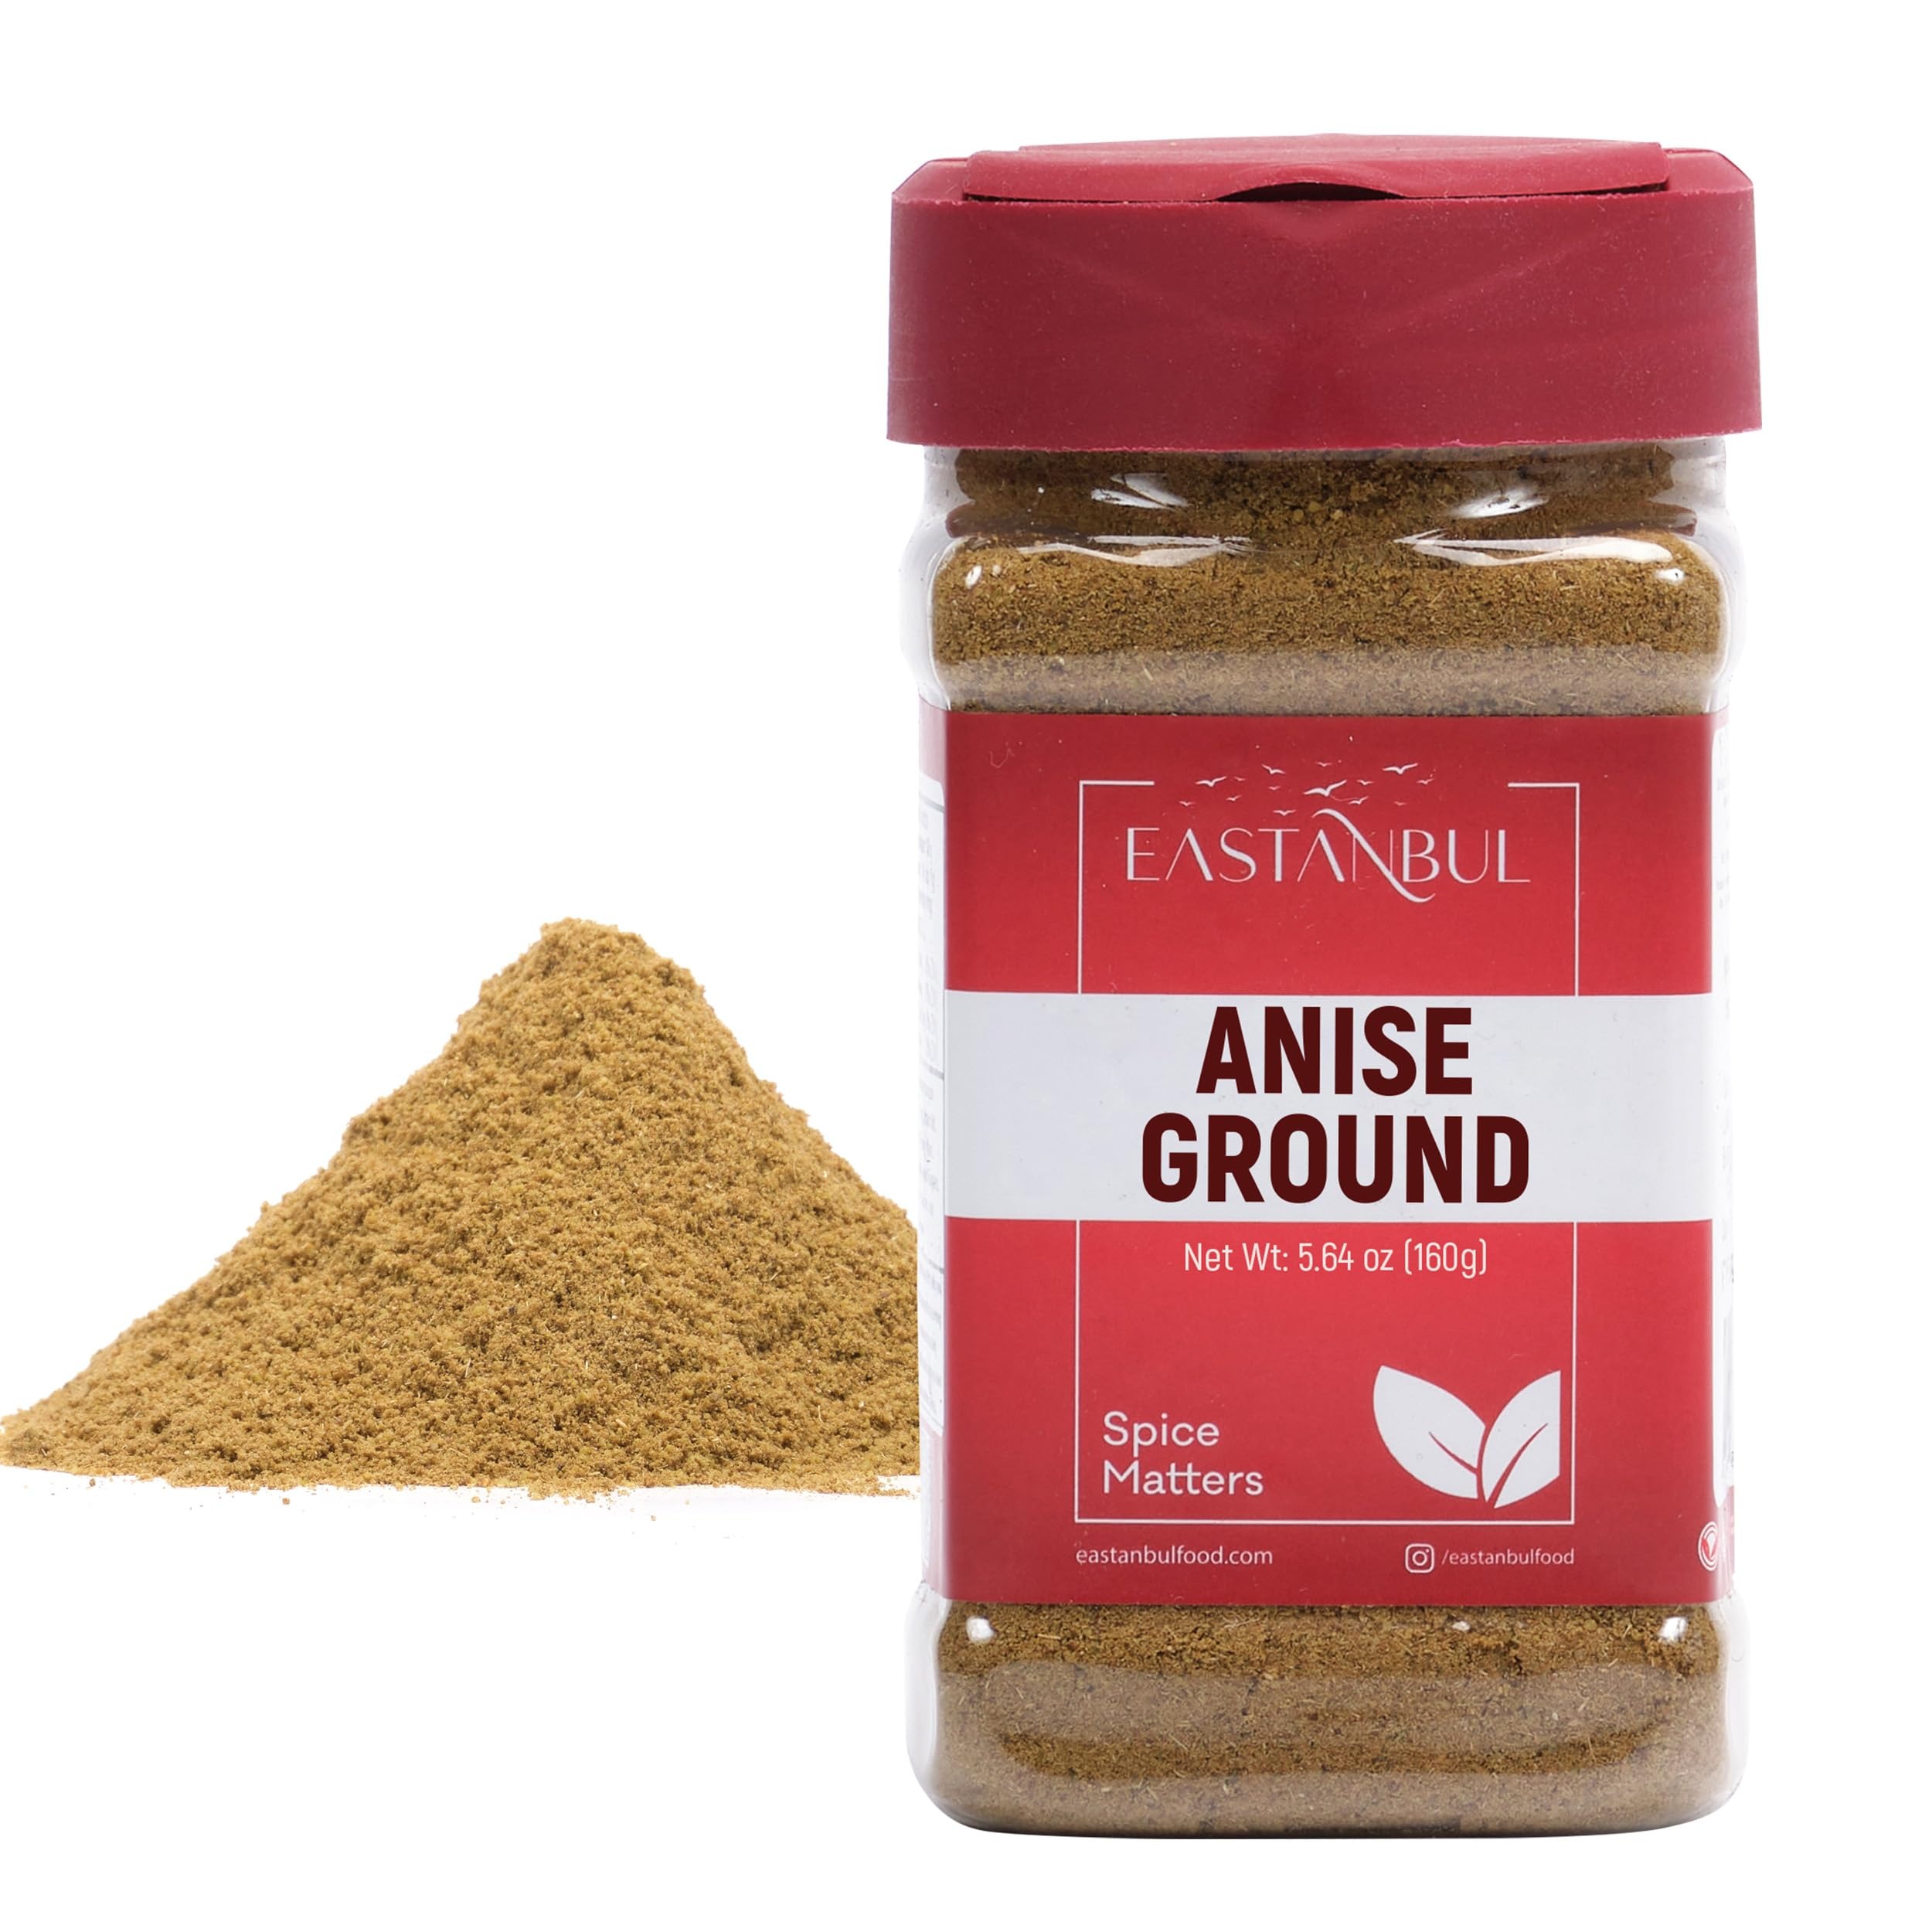
Item Name: Eastanbul Ground Anise, 5.64oz, Anise Seeds Powder, Ground from Best Whole Seeds, AKA Anis En Polvo, Aniseed, Great for Baking, Tea, Natural, Vegan, Non-GMO
Bullet Point 1: GROUND ANISE SEEDS: Offer a sweet, slightly spicy flavor with hints of licorice and fennel. Prime choice in baking spices shines in savory dishes too. Add a unique warmth and depth
Bullet Point 2: AN UNEXHAUSTIVE LIST OF USE: Ground Anise enhances savory dishes, key in baking sweets, boosts teas & cocktails, elevates meat & veggie marinades, indispensable in spice blends, perfect for homemade breads & pastries
Bullet Point 3: 100% NATURAL & CLEAN: Our Aniseed seeds powder is vegan, not contaminated or adulterated. Sourced from the best quality only. Non-irradiated, gluten-free & non-GMO, No MSG, No Fillers, No Preservatives
Bullet Point 4: PAIRING IDEAS : Anise powder blends harmoniously with cinnamon for warmth, cloves for spice, and orange zest for a citrus kick . Ideal in desserts with vanilla and Mixes well in teas with honey and in cocktails with mint
Bullet Point 5: SPICE MATTERS! Our brand embraces responsible manufacturing and workplace diversity and is committed to the utmost customer satisfaction standards. Eastanbul stands behind its authentic spices and offers a 30-day money-back guarantee
Product Description: <p><strong>ANISE SEEDS</strong></p><ul><li><strong>Also Known As:</strong> Aniseed Powder, Ground Anise</li><li><strong>Origin:</strong> Anise seed powder is made from finely ground anise seeds, which come from the Pimpinella anisum plant native to the eastern Mediterranean region and Southwest Asia.</li><li><strong>Ingredients:</strong> 100% ground anise seeds, produced by grinding dried anise seeds into a fine powder.</li><li><strong>Taste and Aroma:</strong> Anise seed powder possesses a sweet, licorice-like flavor with subtle hints of spice and a fragrant, aromatic quality that adds depth to dishes.</li><li><strong>Uses:</strong> It is commonly used as a spice in both sweet and savory recipes, including bread, cakes, cookies, soups, stews, and curries. Anise seed powder is also a key ingredient in various beverages, such as teas, infusions, and alcoholic drinks like absinthe and ouzo.</li><li><strong>Substitutes:</strong> Fennel seed powder or star anise powder can be used as alternatives, although they may impart slightly different flavors and aromas.</li><li><strong>Fun Fact:</strong> In addition to its culinary applications, anise seed powder is also valued for its use in herbal remedies and natural remedies.</li></ul>
Value: 5.64
Unit: Ounce

Price: 8.29